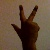
The image shows a hand gesture representing the number 3 in Indian Sign Language.